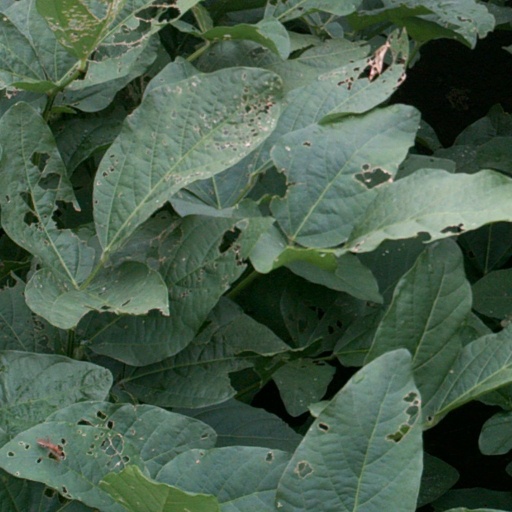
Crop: soybean